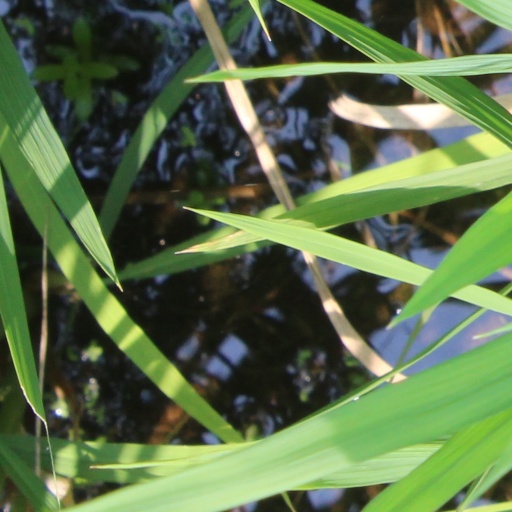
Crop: rice